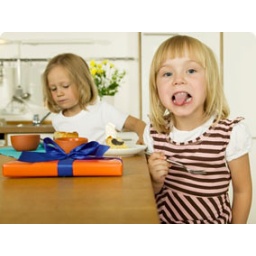
Two girls (2-4) eating cake in kitchen, close-up